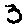
Label: 3